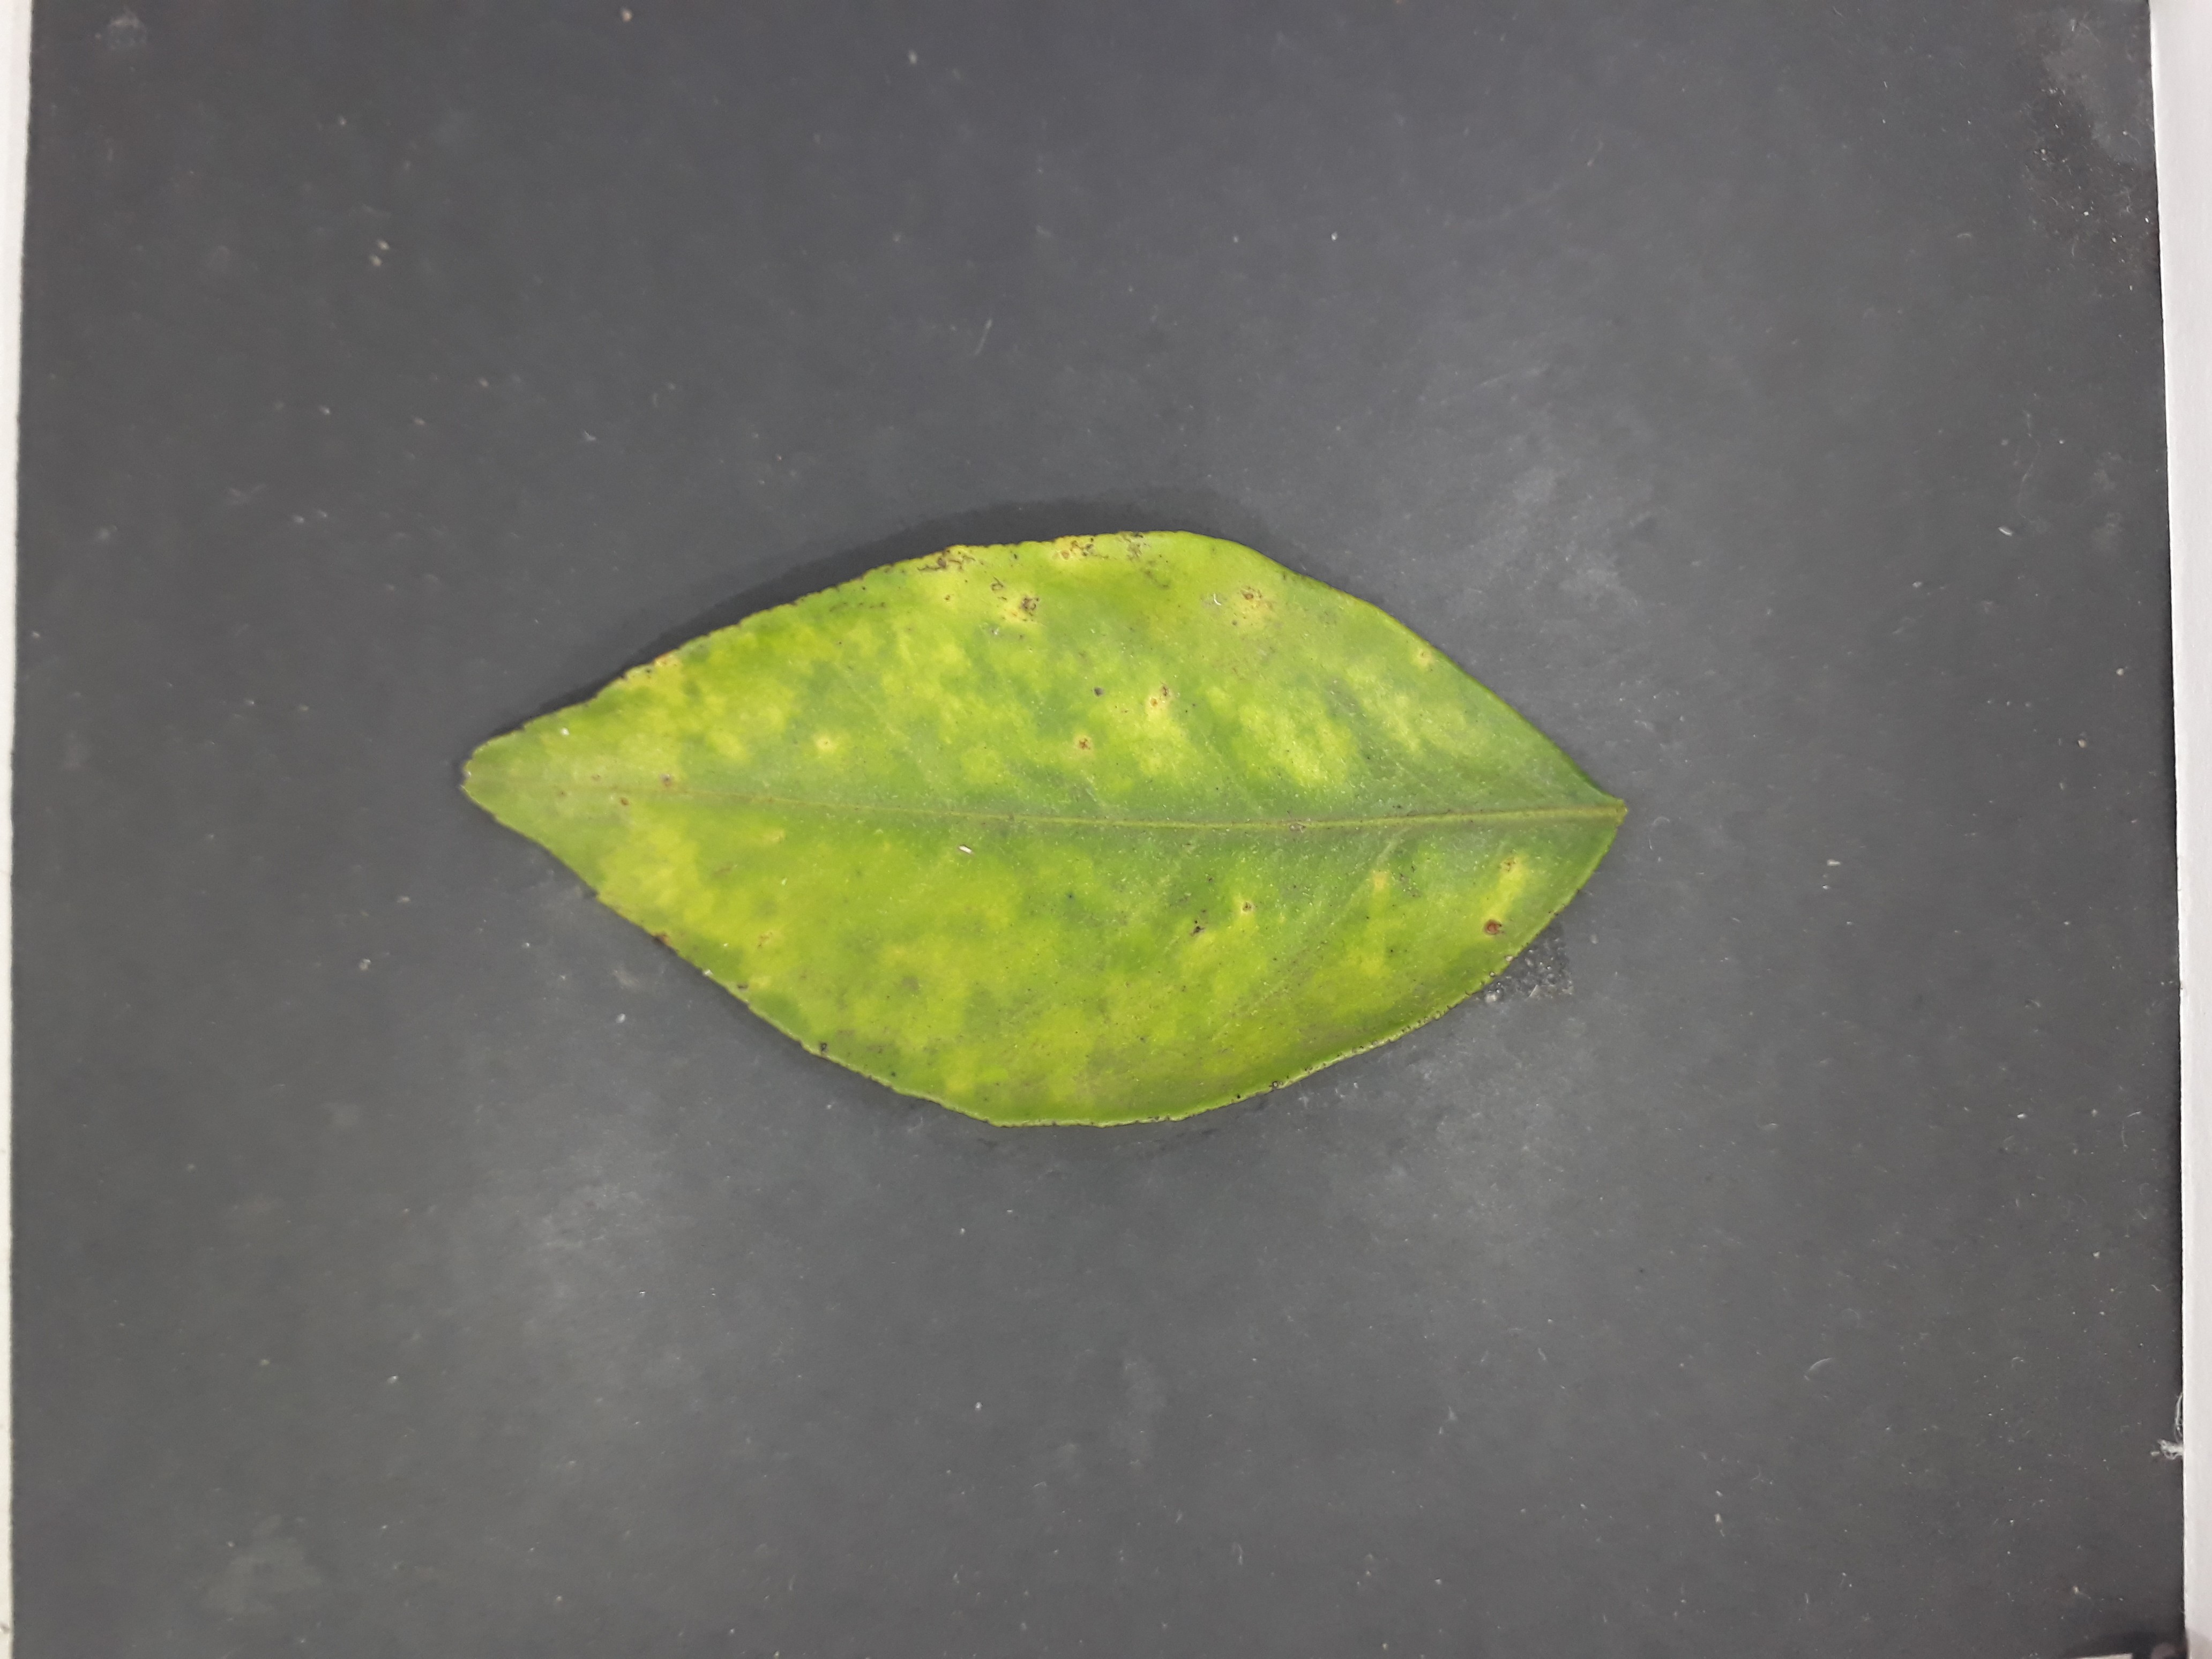
Label: Huanglongbing (HLB)